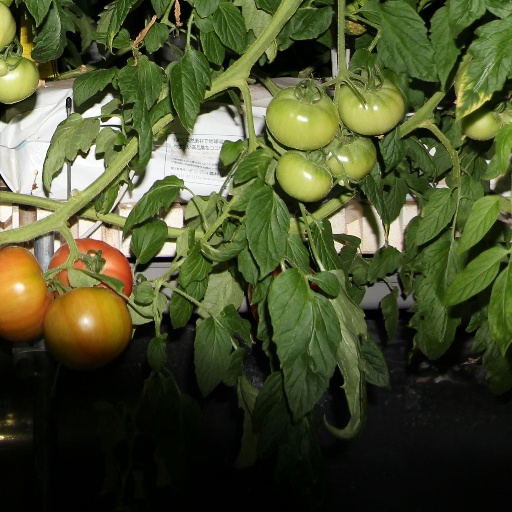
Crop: tomato